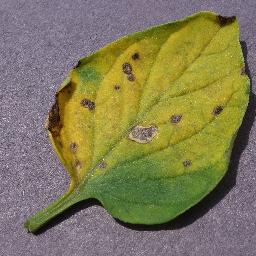
Label: Tomato___Septoria_leaf_spot